S. M. Pandit

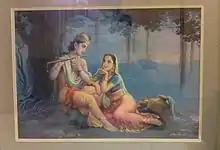
A poster painting by S M Pandit of Krishna fluting to a doe eyed Radha at the break of dawn.

Pandit had started painting mythological subjects in the 1950s on orders from the Bombay Fine Arts Press and Nagpur's Shivraj Fine Arts Press. While the influence of Raja Ravi Varma and M. V. Dhurandhar are more than evident in these paintings, it is also true that the 'Filmi' influence in the characterisation of 'made-up' protagonists with highlights shimmering on their hair and lips, muscular Tarzan-like gods and Disney-like detailing of flowers and animals is equally important.